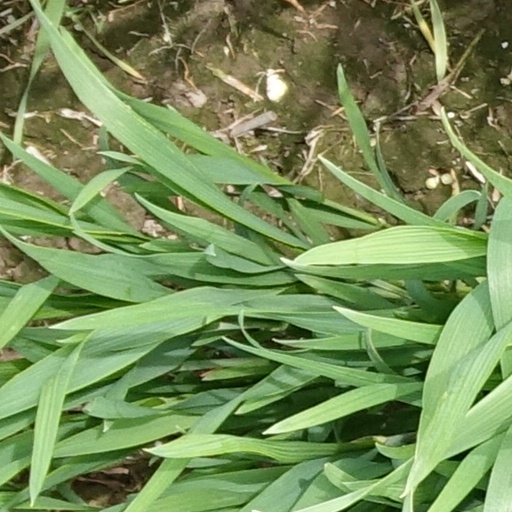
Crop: wheat